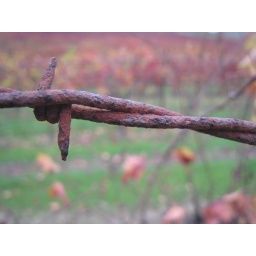
Nancy's house in Napa - Vineyards across the street